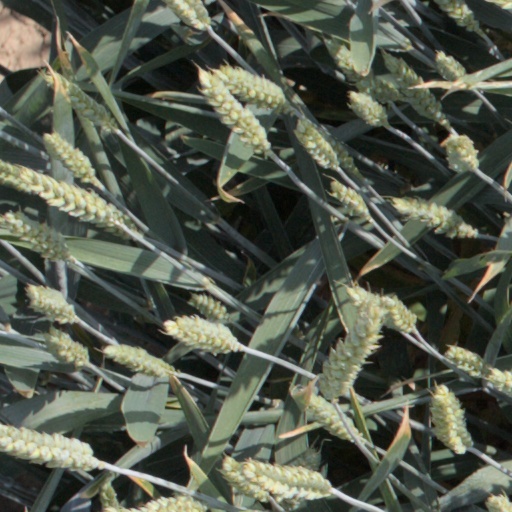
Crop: wheat